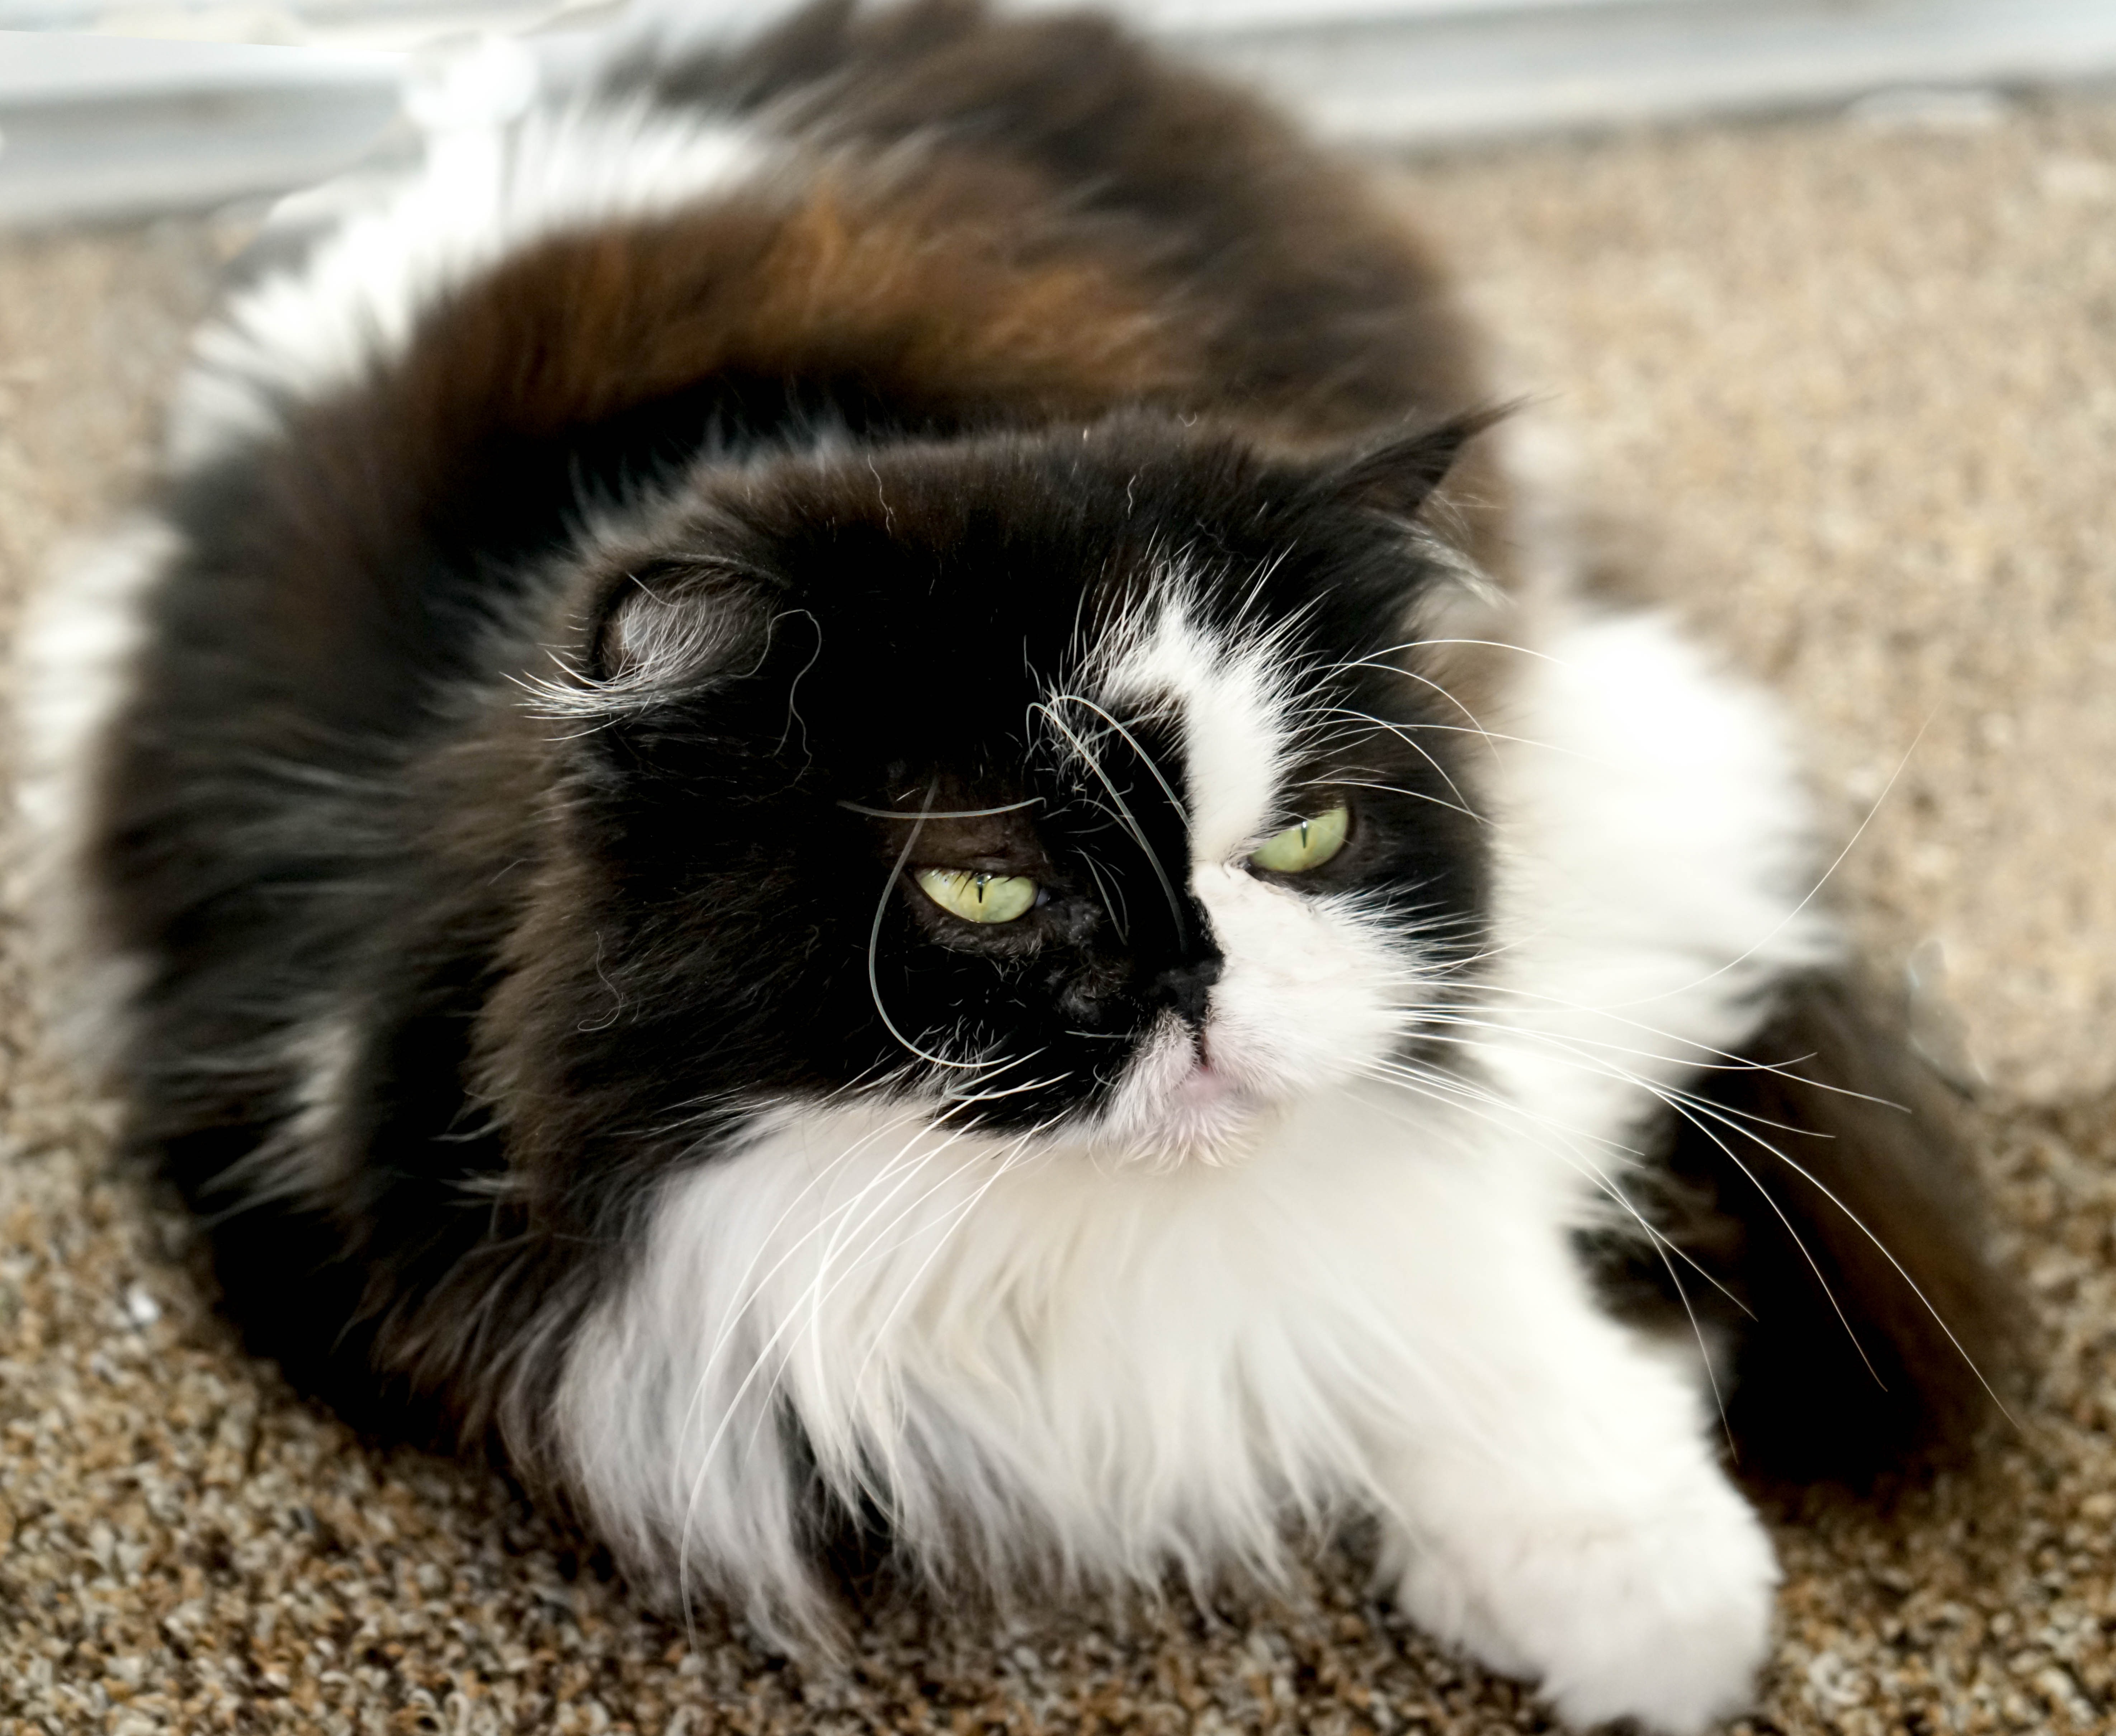
hair, white, cute, female, pet, portrait, kitten, cat, mammal, black, chocolate, whiskers, fun, vertebrate, adorable, persian, green eyes, long haired, norwegian forest cat, himalayan persian, himmy, small to medium sized cats, cat like mammal, carnivoran, domestic short haired cat, domestic long haired cat, birman